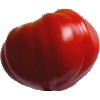
Label: Tomato 3